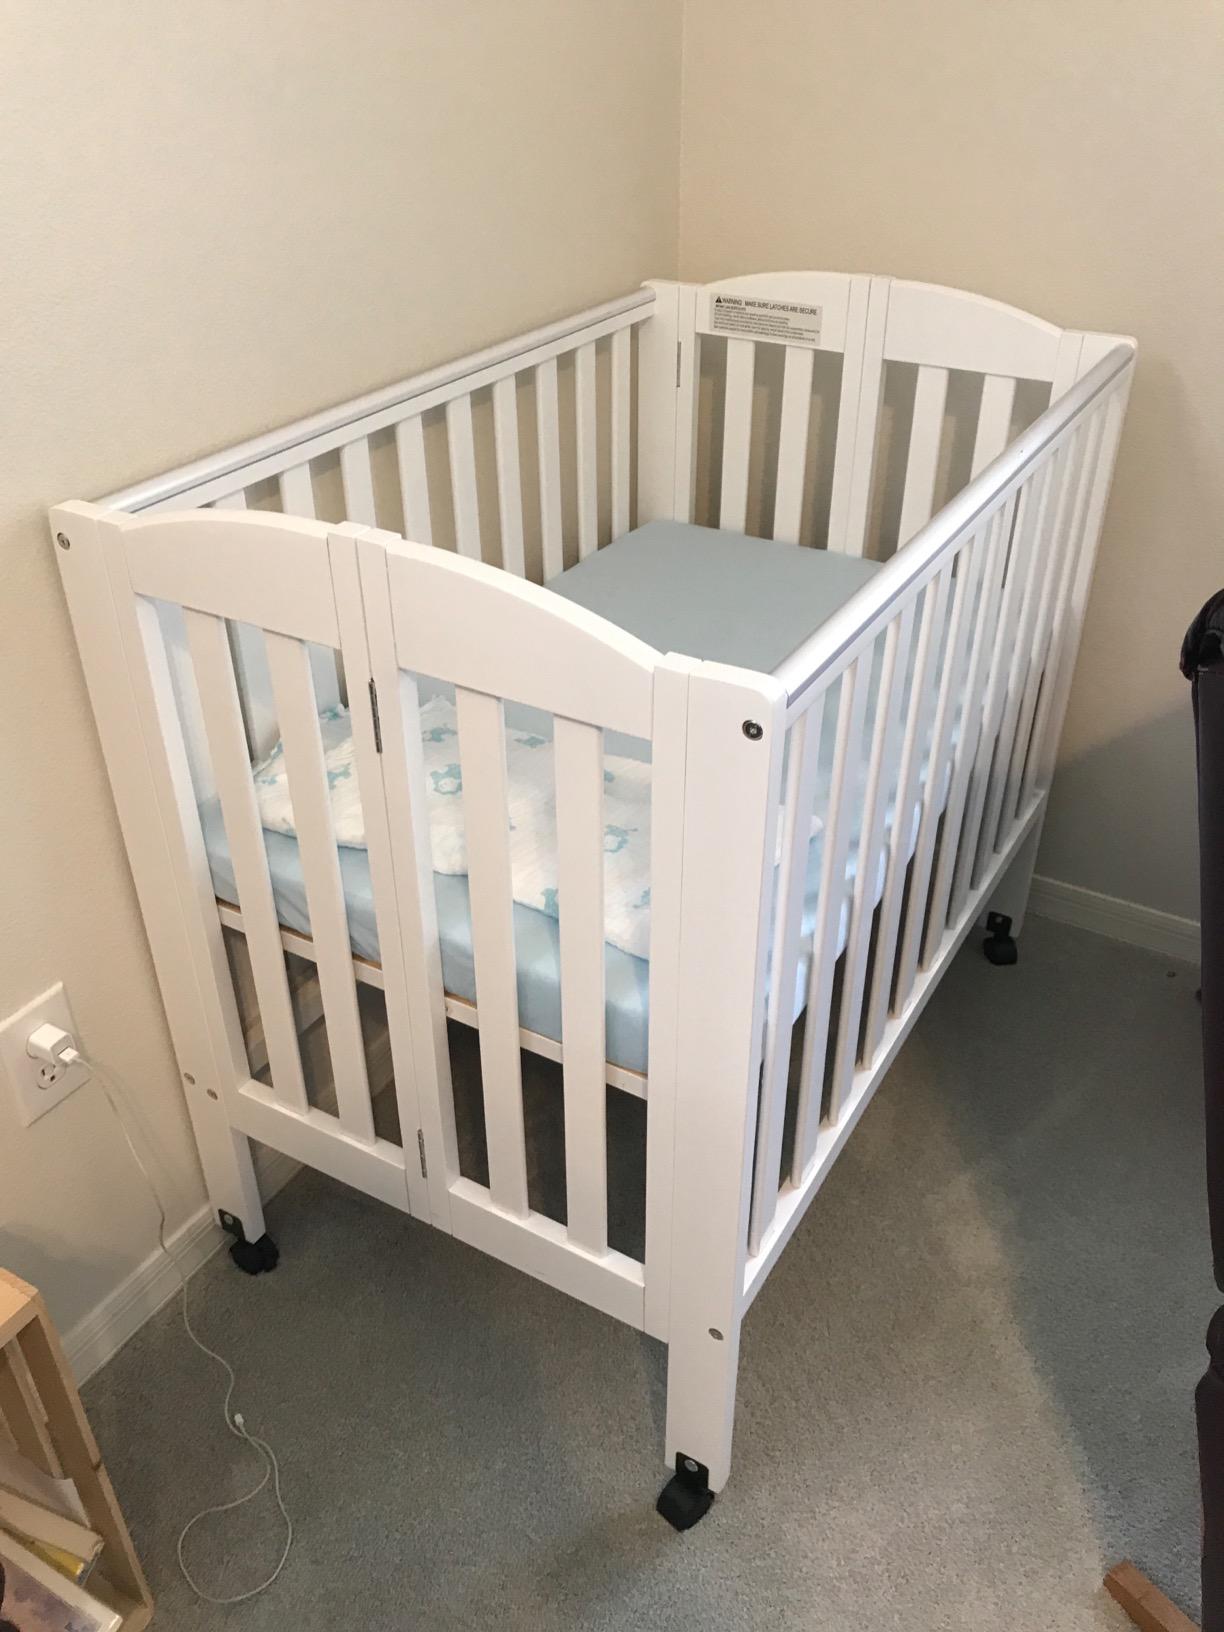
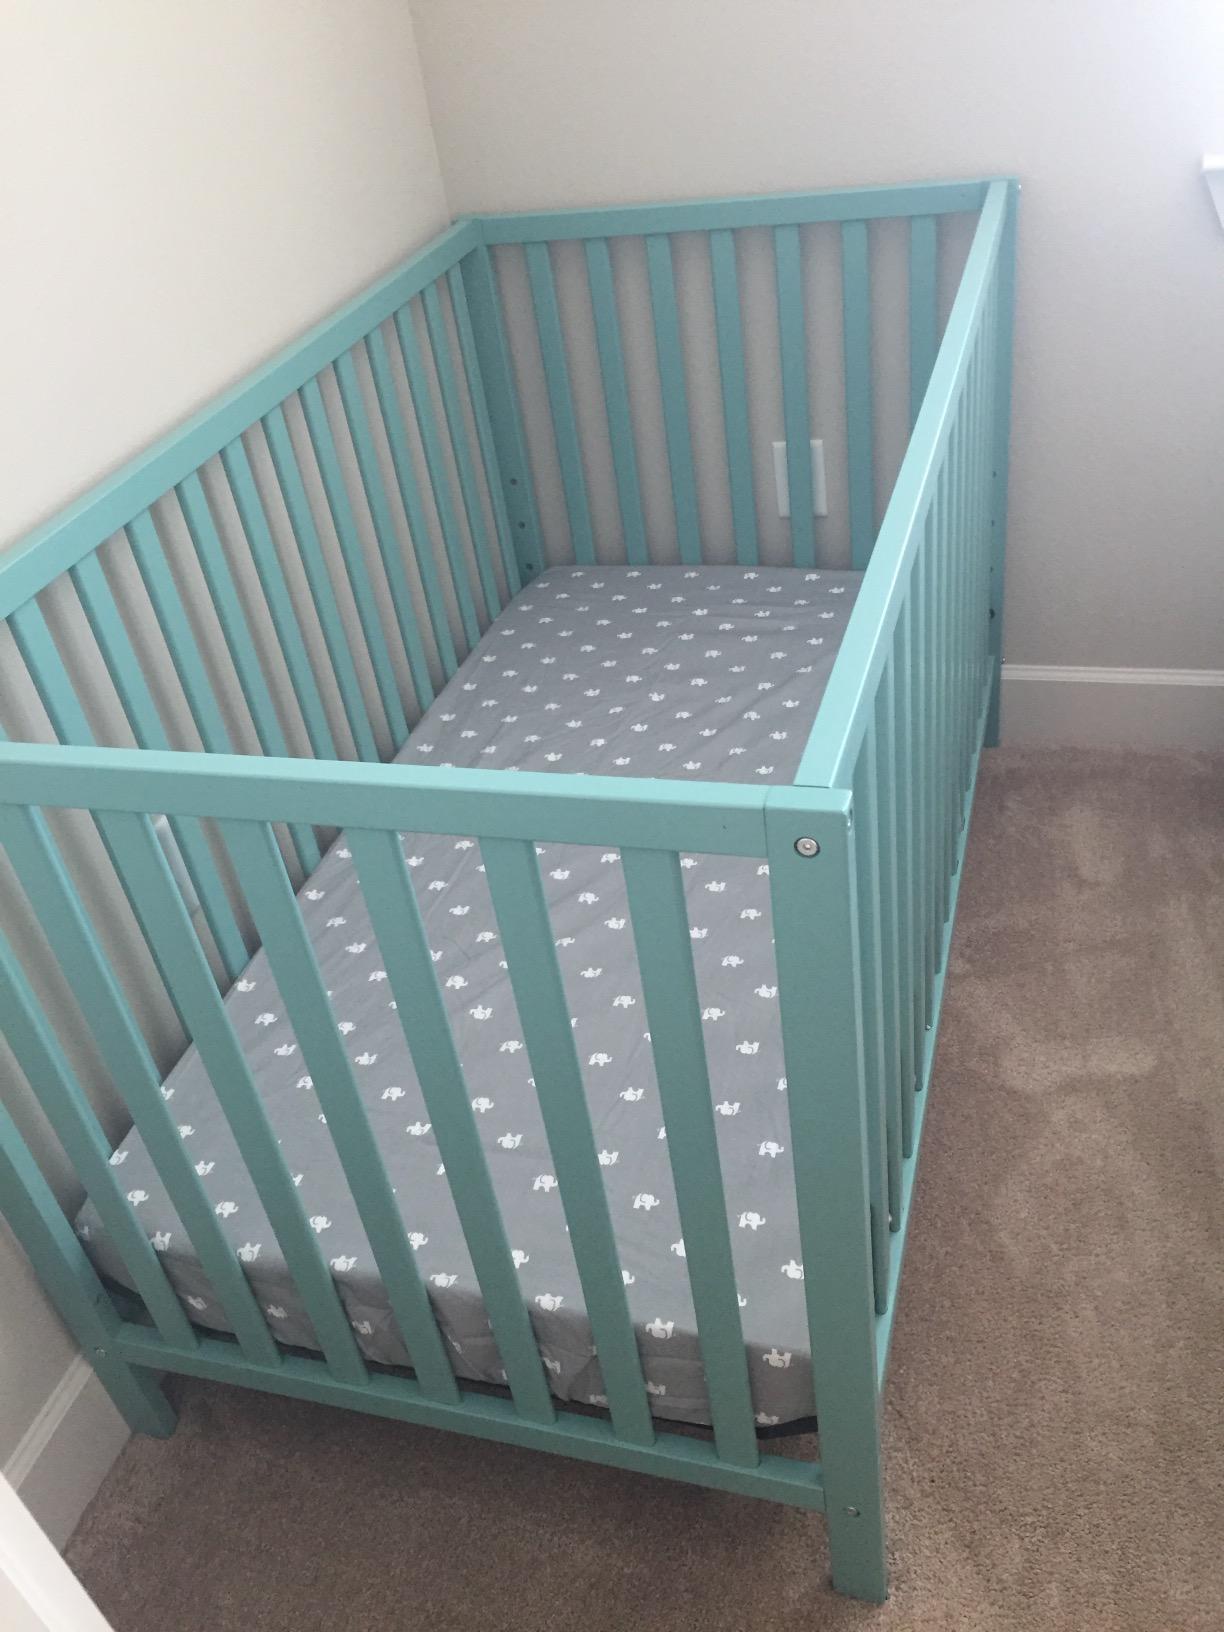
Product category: products_crib
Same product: no